Battle of Hussainiwala

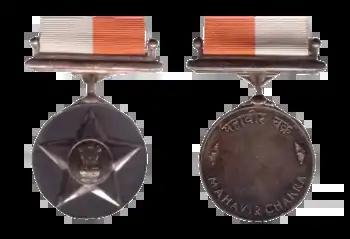
Mahavir Chakra, awarded to the 15 Punjab.

The personnel of the 41 Baloch were awarded 5 Sitara-e-Jurat, 6 Tamgha-i-Jurat, and 1 Imtiazi Sanad for their conduct during the Battle of Hussainiwala. The 15 Punjab became the second highest decorated battalion in the Indian Army, with its members receiving 8 Maha Vir Chakras, and 18 Vir Chakras.